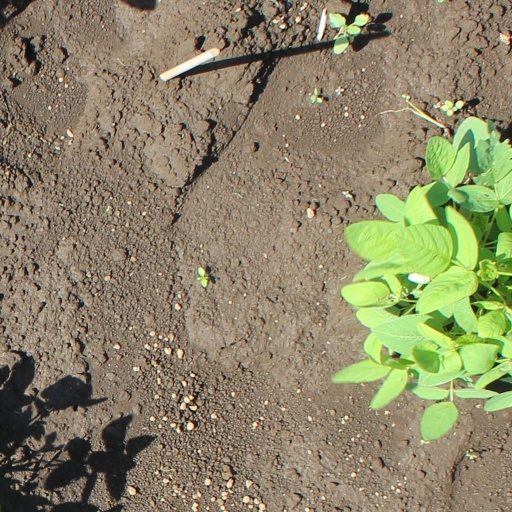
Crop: soybean